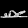
Label: Sandal